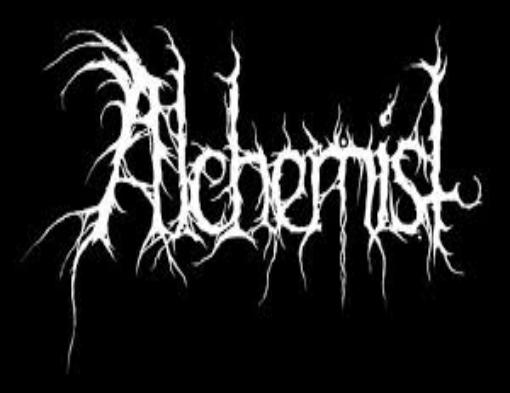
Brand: Alchemist
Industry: Clothes